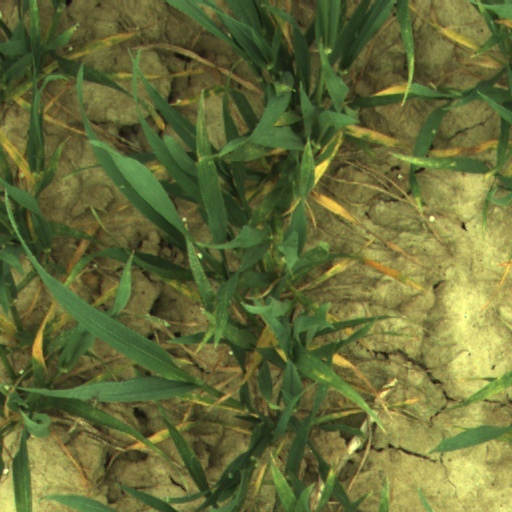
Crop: wheat